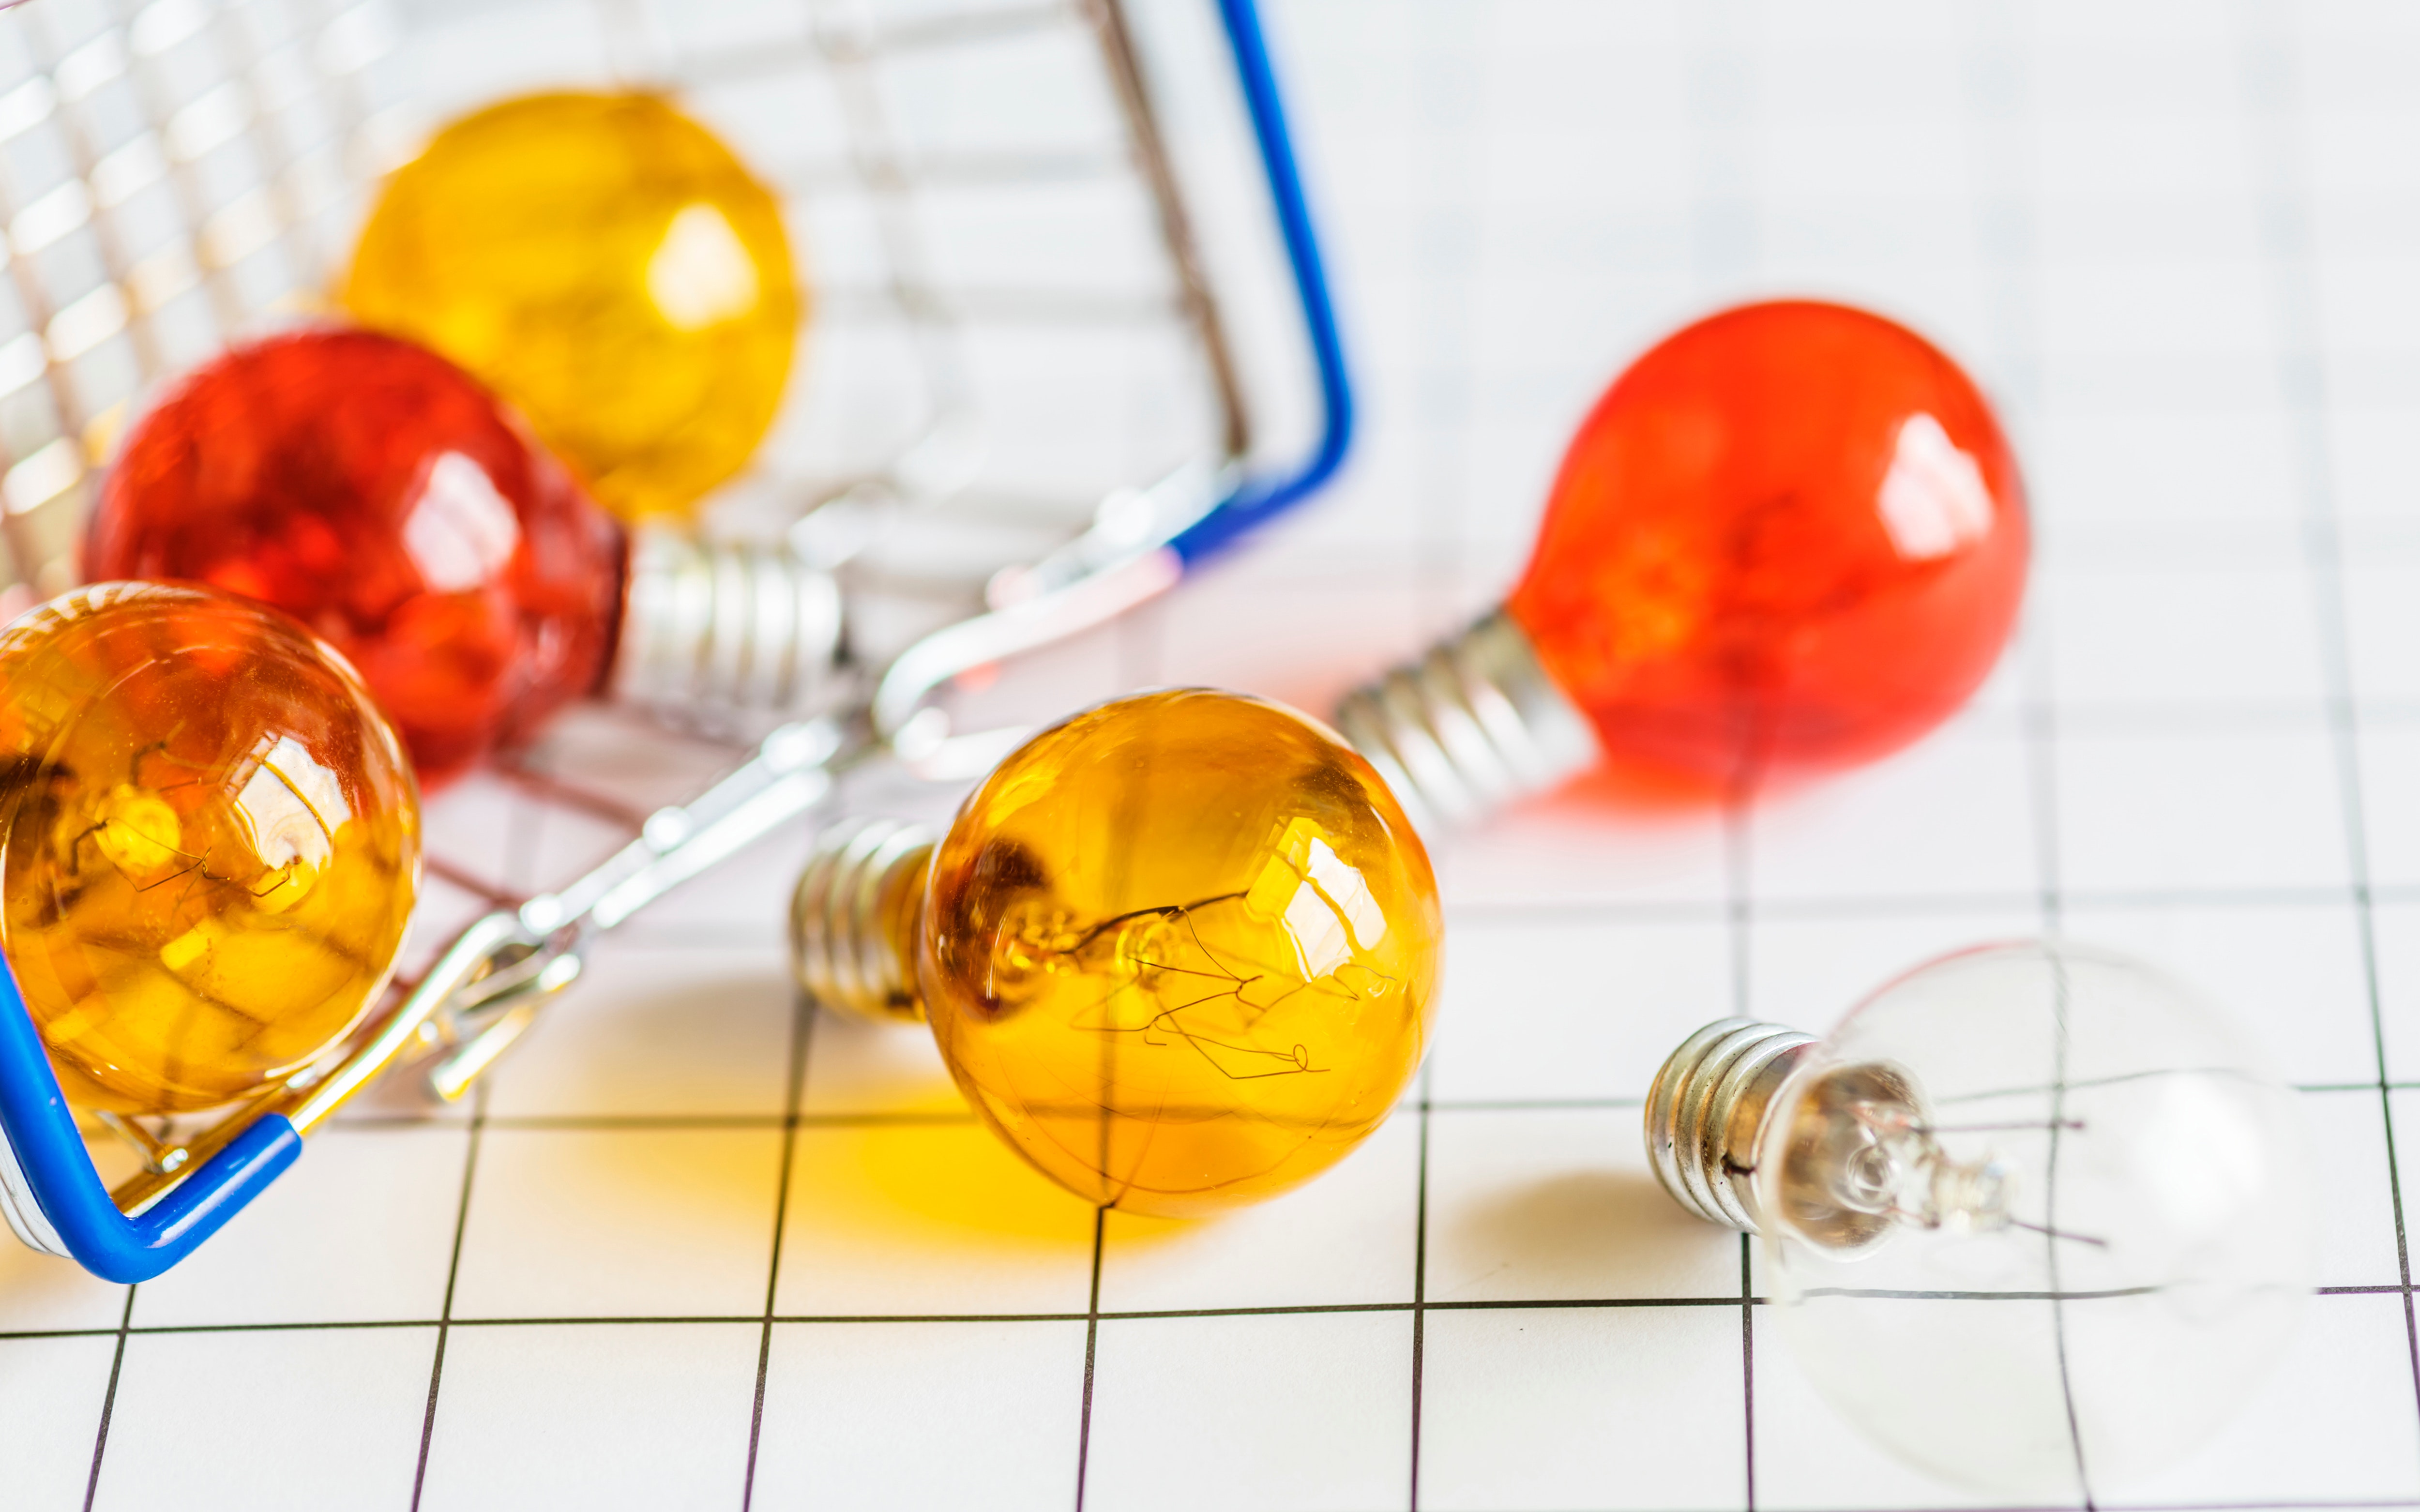
yellow, amber, glass, sphere